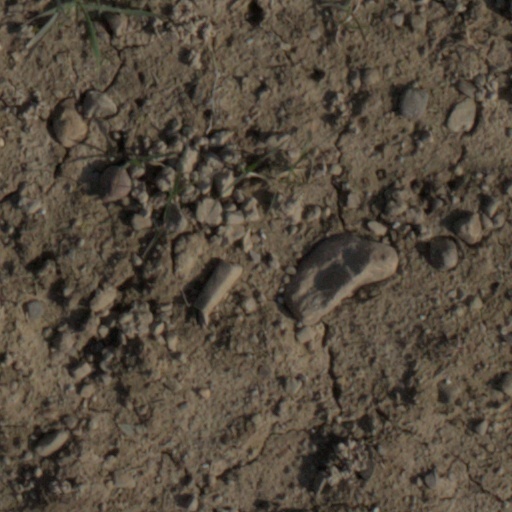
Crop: wheat